The King Stays King

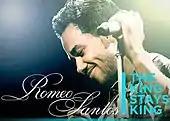

The King Stays King (also known as Formula, Vol. 1 Tour) was a worldwide concert tour by American singer Romeo Santos. The tour was a promotion for his debut solo album, "Formula, Vol. 1". On December 13, 2011, Santos announced that he would begin his initial leg of his solo tour on February 11, 2012, in the United States and ended on July 20, 2013, in Lima, Peru.